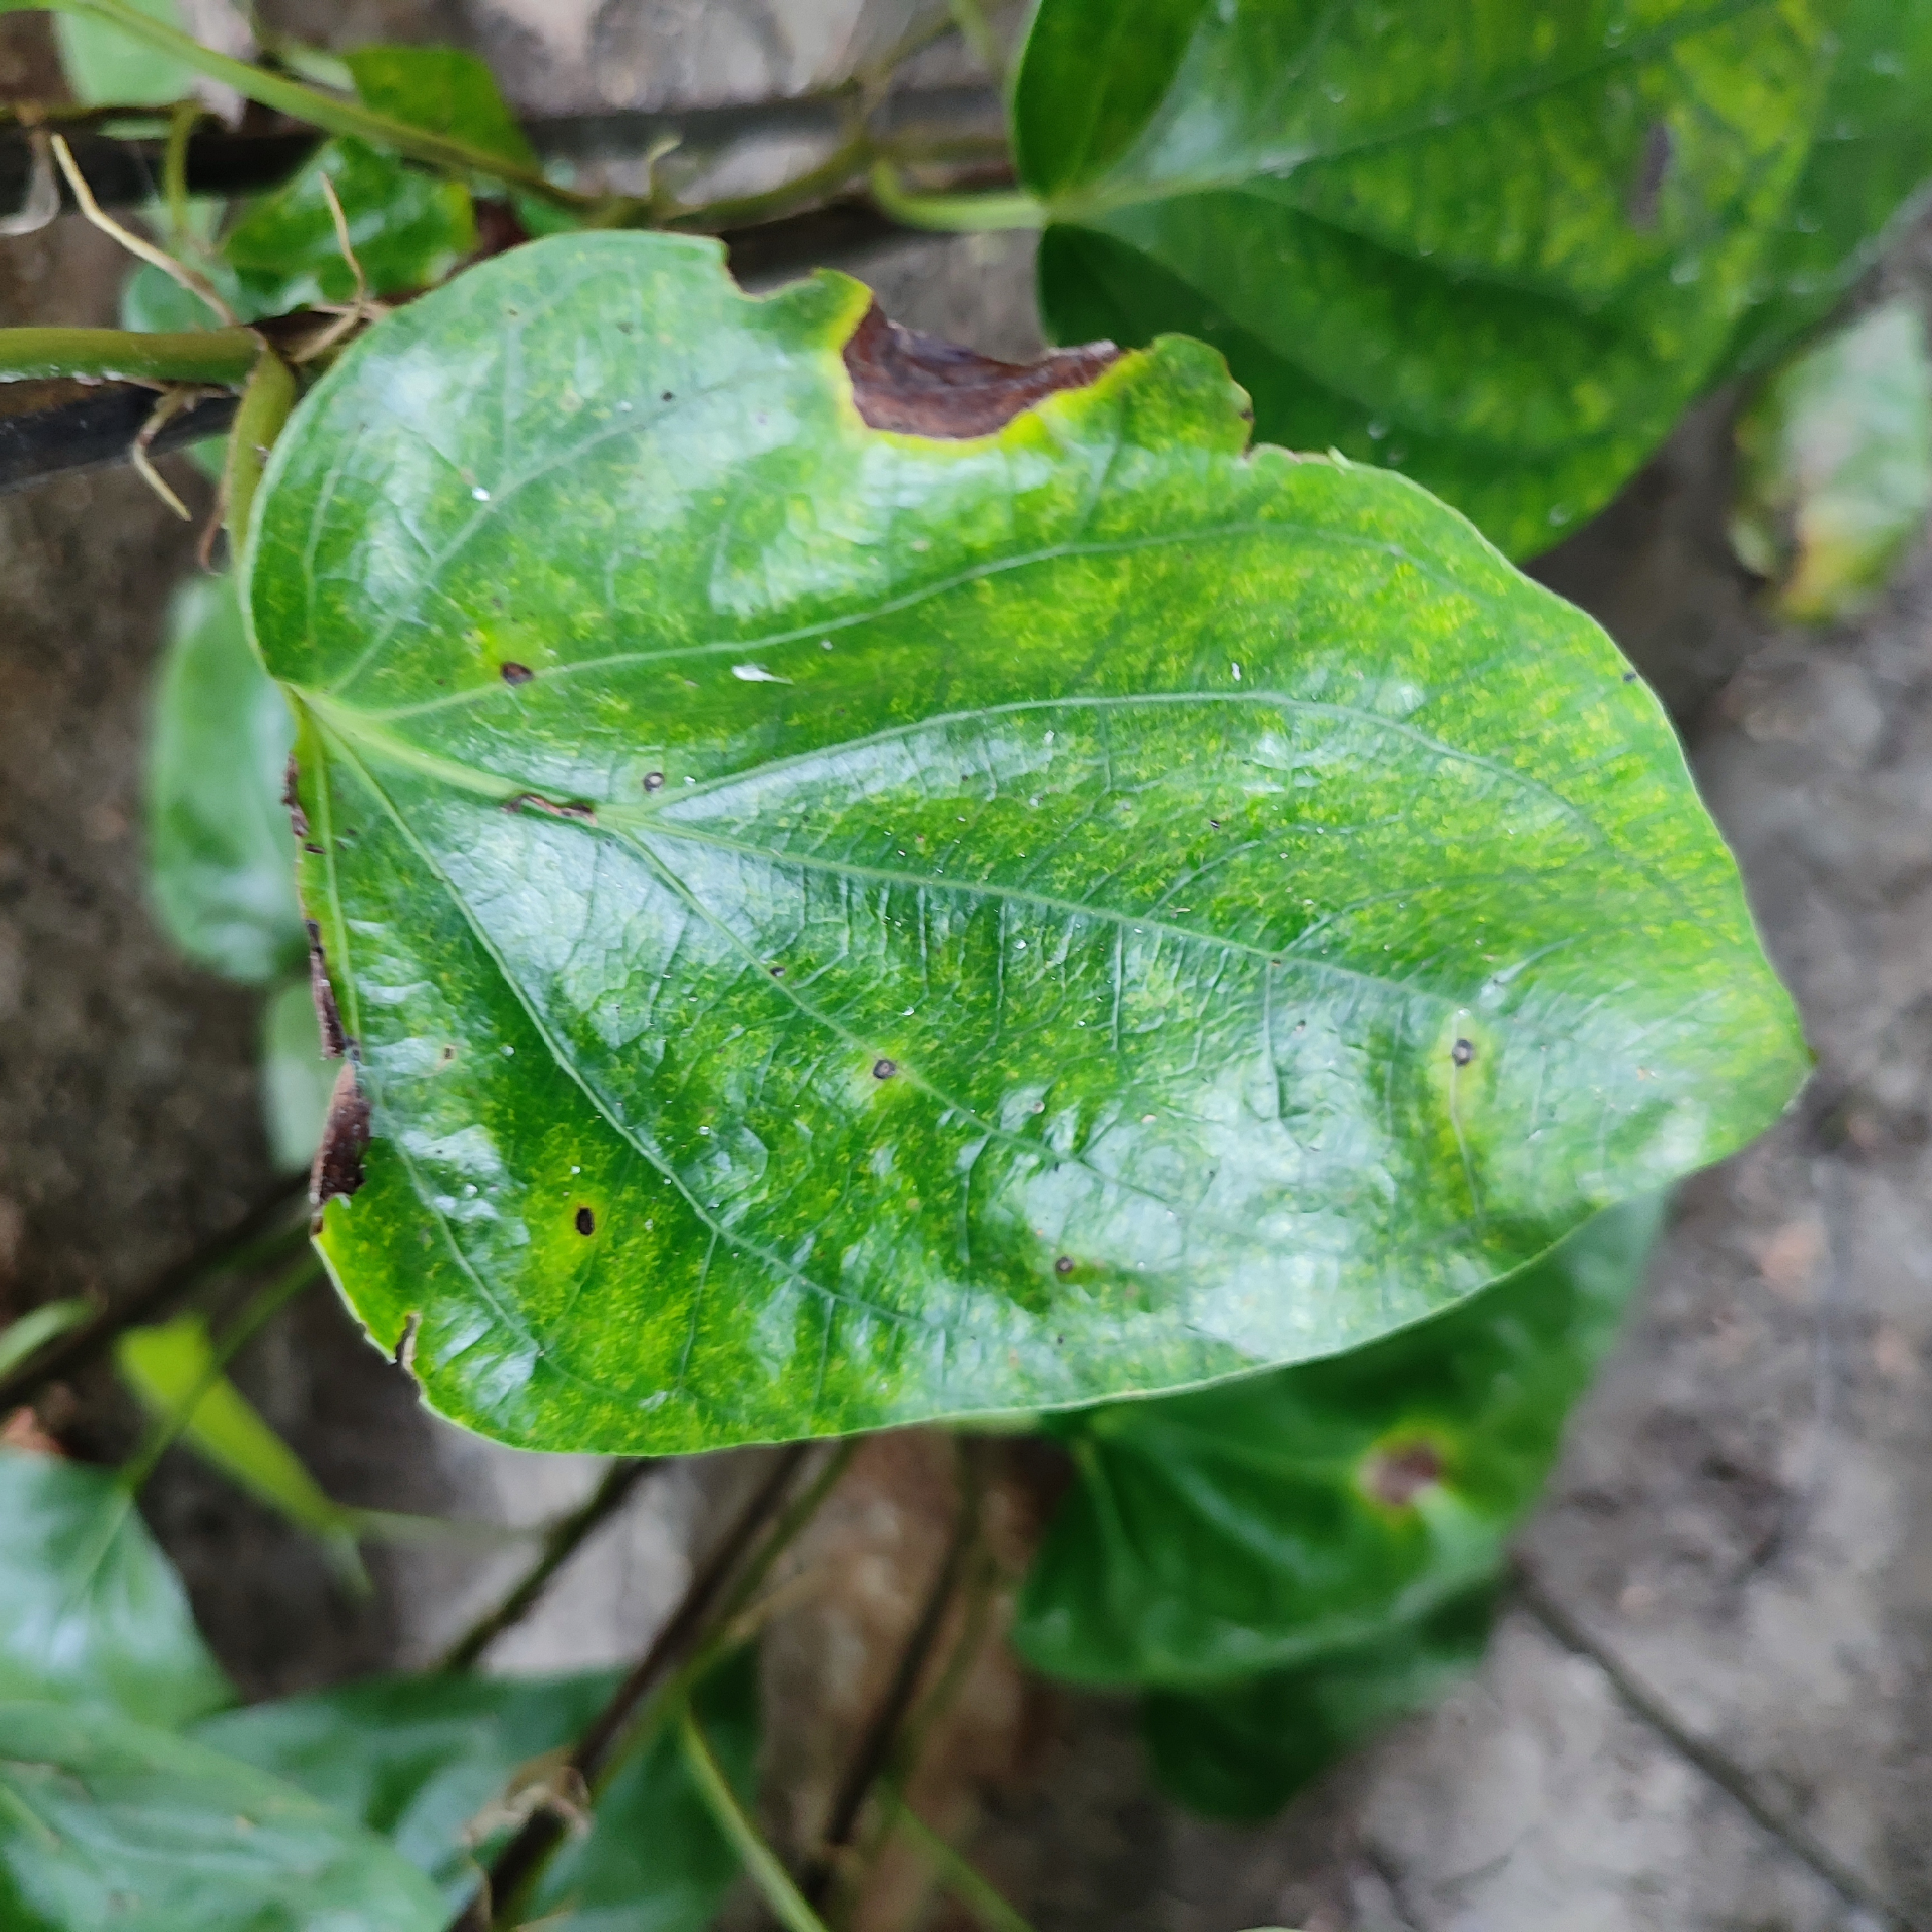
Label: Bacterial_Leaf_Disease